The Bugaloos

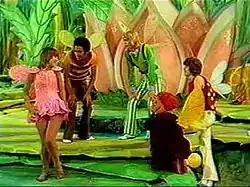
The Bugaloos and Sparky in Tranquility Forest

Touted as the British version of "The Monkees," "The Bugaloos" attracted more than 5,000 young actors and actresses to audition in spring 1970 for the show's four lead roles, each having to demonstrate aptitude in dance, singing and acting.